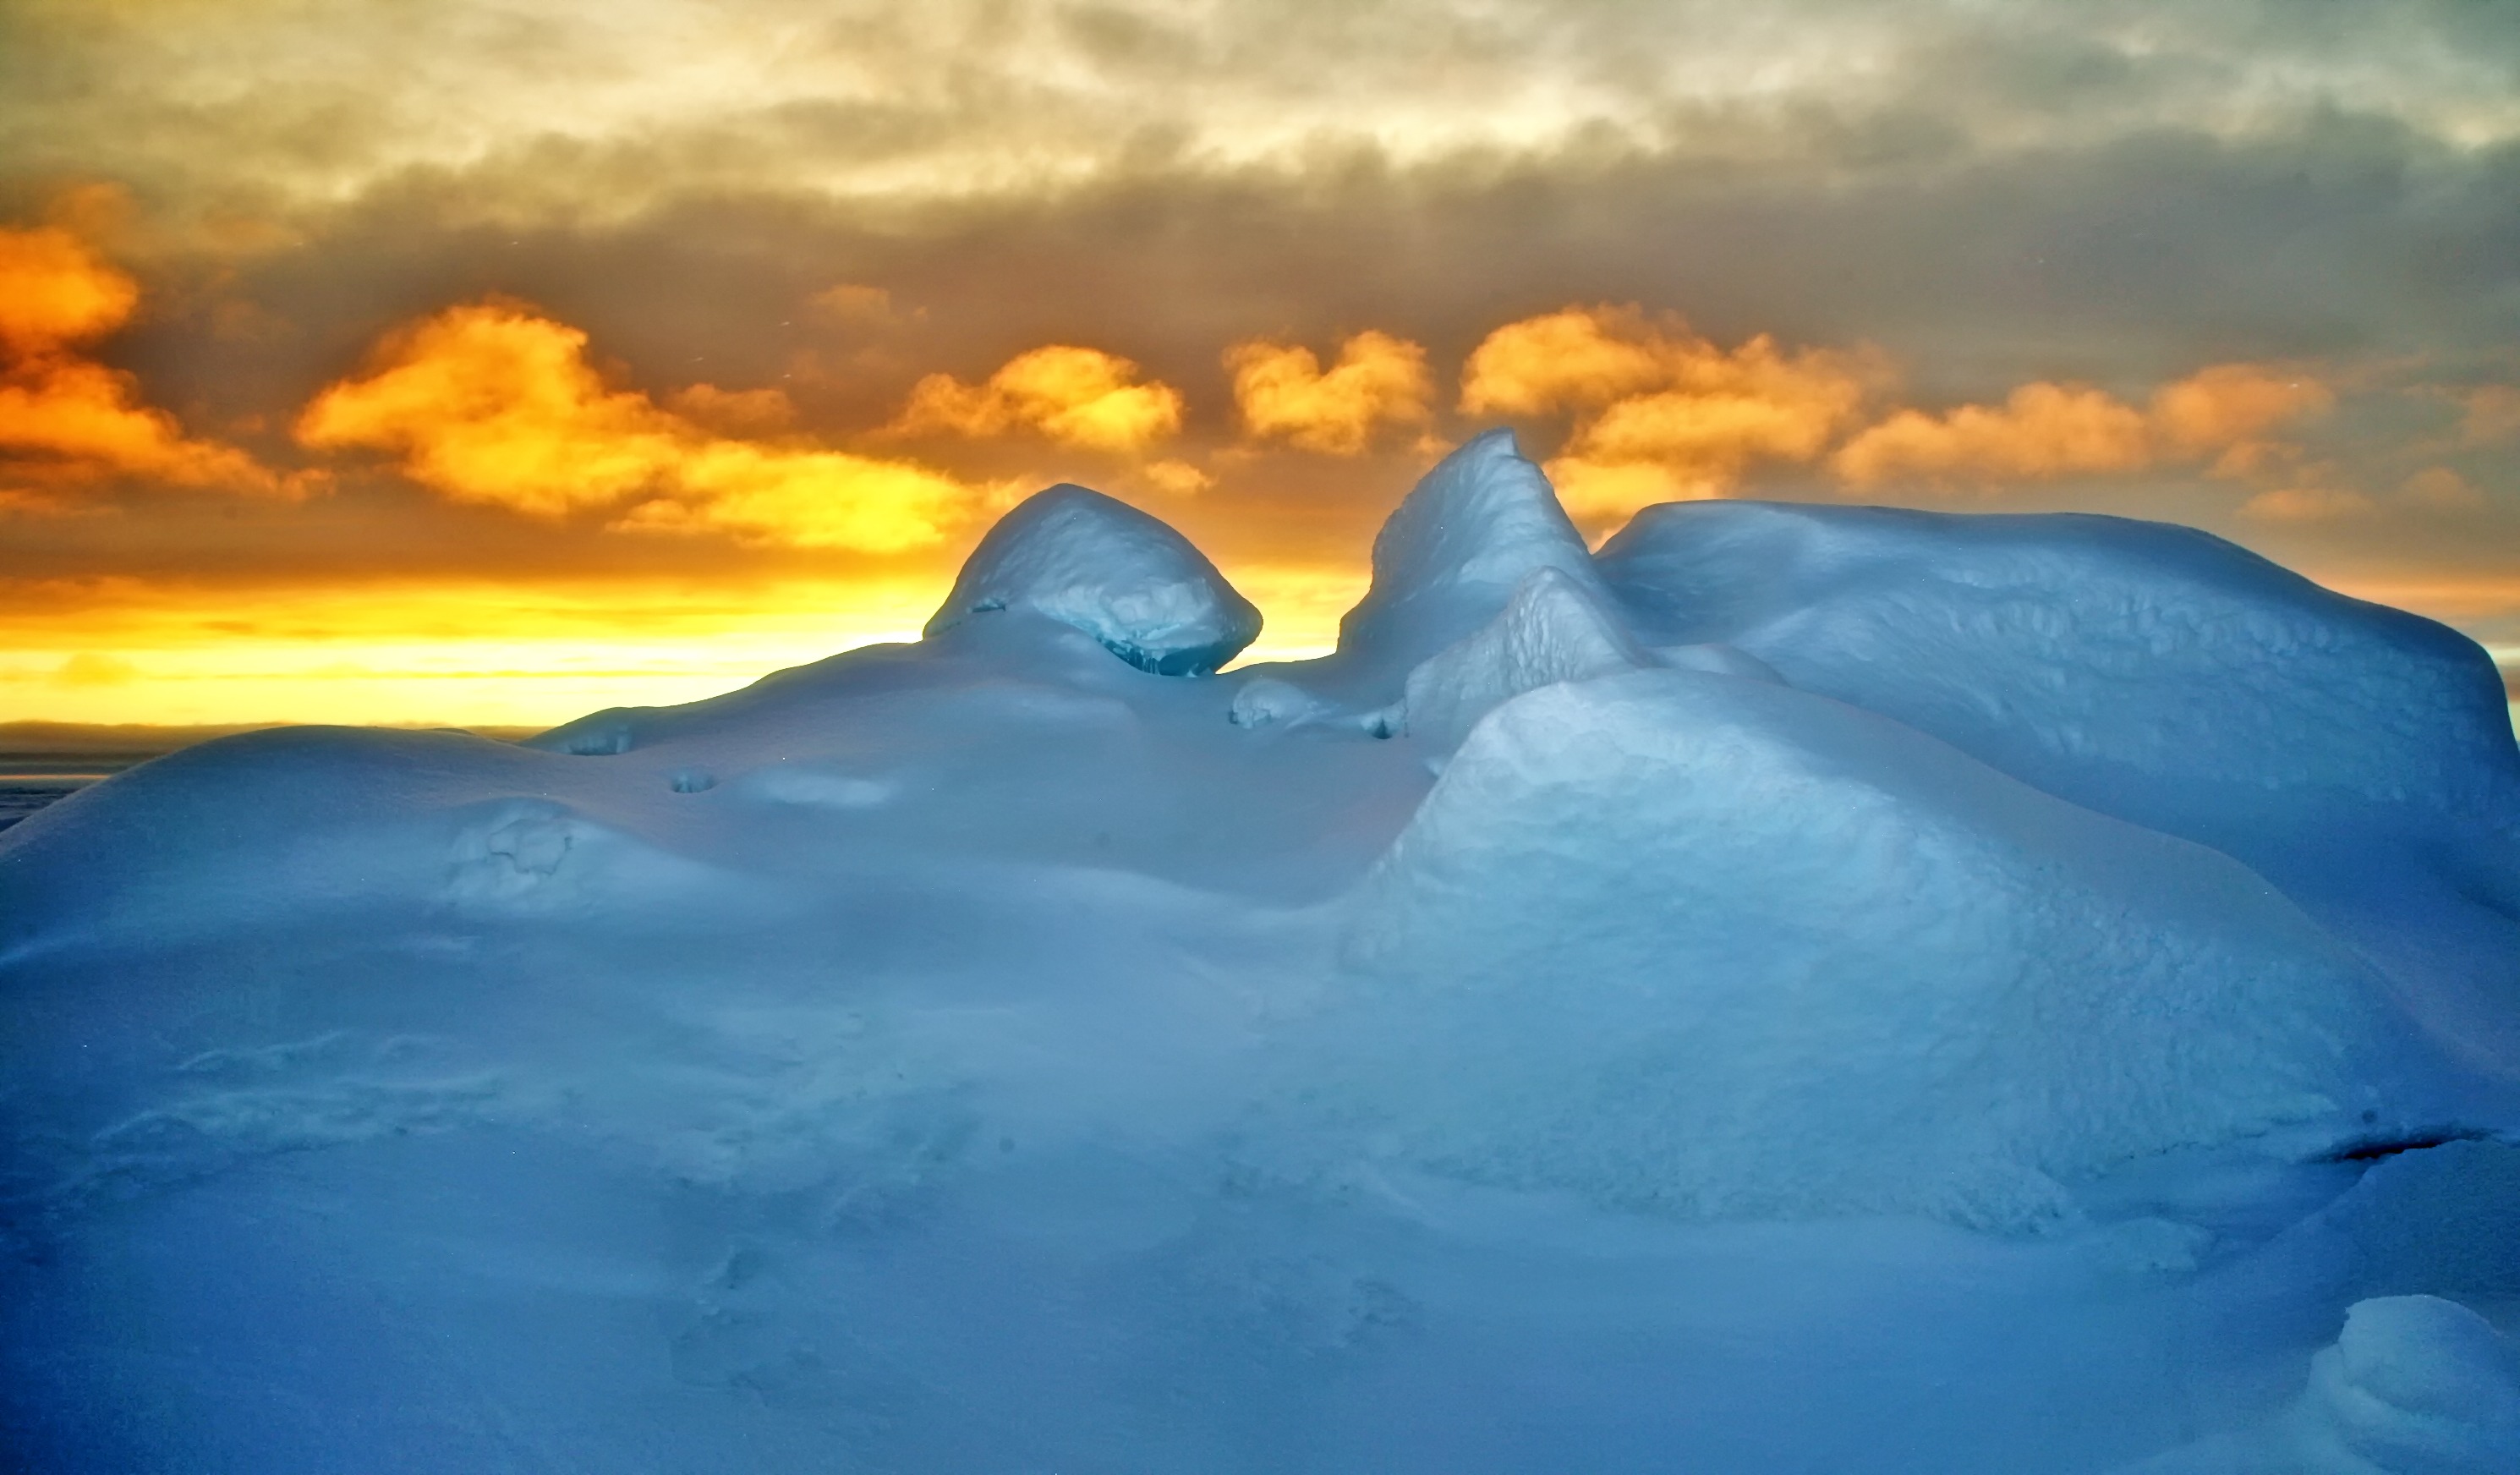
landscape, sea, water, ocean, snow, cold, winter, cloud, sky, sunset, atmosphere, ice, scenic, arctic, iceberg, outside, clouds, antarctica, arctic ocean, geological phenomenon, ice cap, sea ice, frigid, floating chunks, icecaps